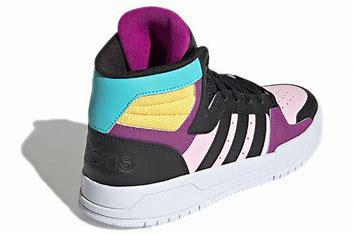
Brand: adidas
Model: neo Adidas NEO Entrap Mid